Lares

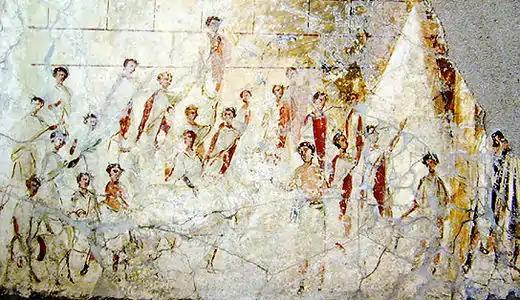
A fresco from a building near Pompeii, a rare depiction of Roman men in "togae praetextae" with dark red borders. It dates from the early Imperial Era and probably shows an event during Compitalia

By the early Imperial period, household shrines of any kind were known generically as (s. ) because they typically contained a Lares figure or two. Painted from Pompeii show two Lares flanking a genius or ancestor-figure, who wears his toga in the priestly manner prescribed for sacrificers. Underneath this trio, a serpent, representing the fertility of fields or the principle of generative power, winds towards an altar. The essentials of sacrifice are depicted around and about; bowl and knife, incense box, libation vessels and parts of sacrificial animals.